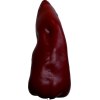
Label: images